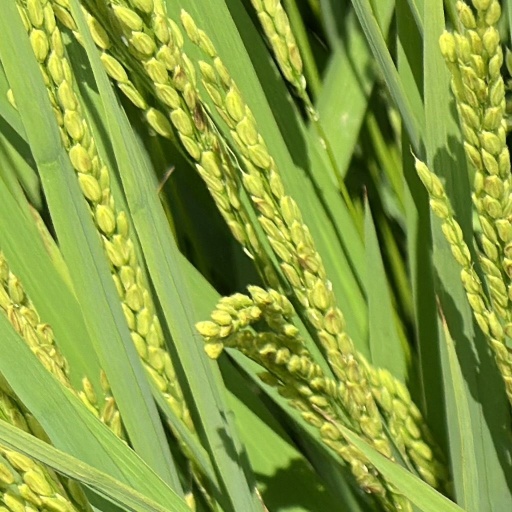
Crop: rice